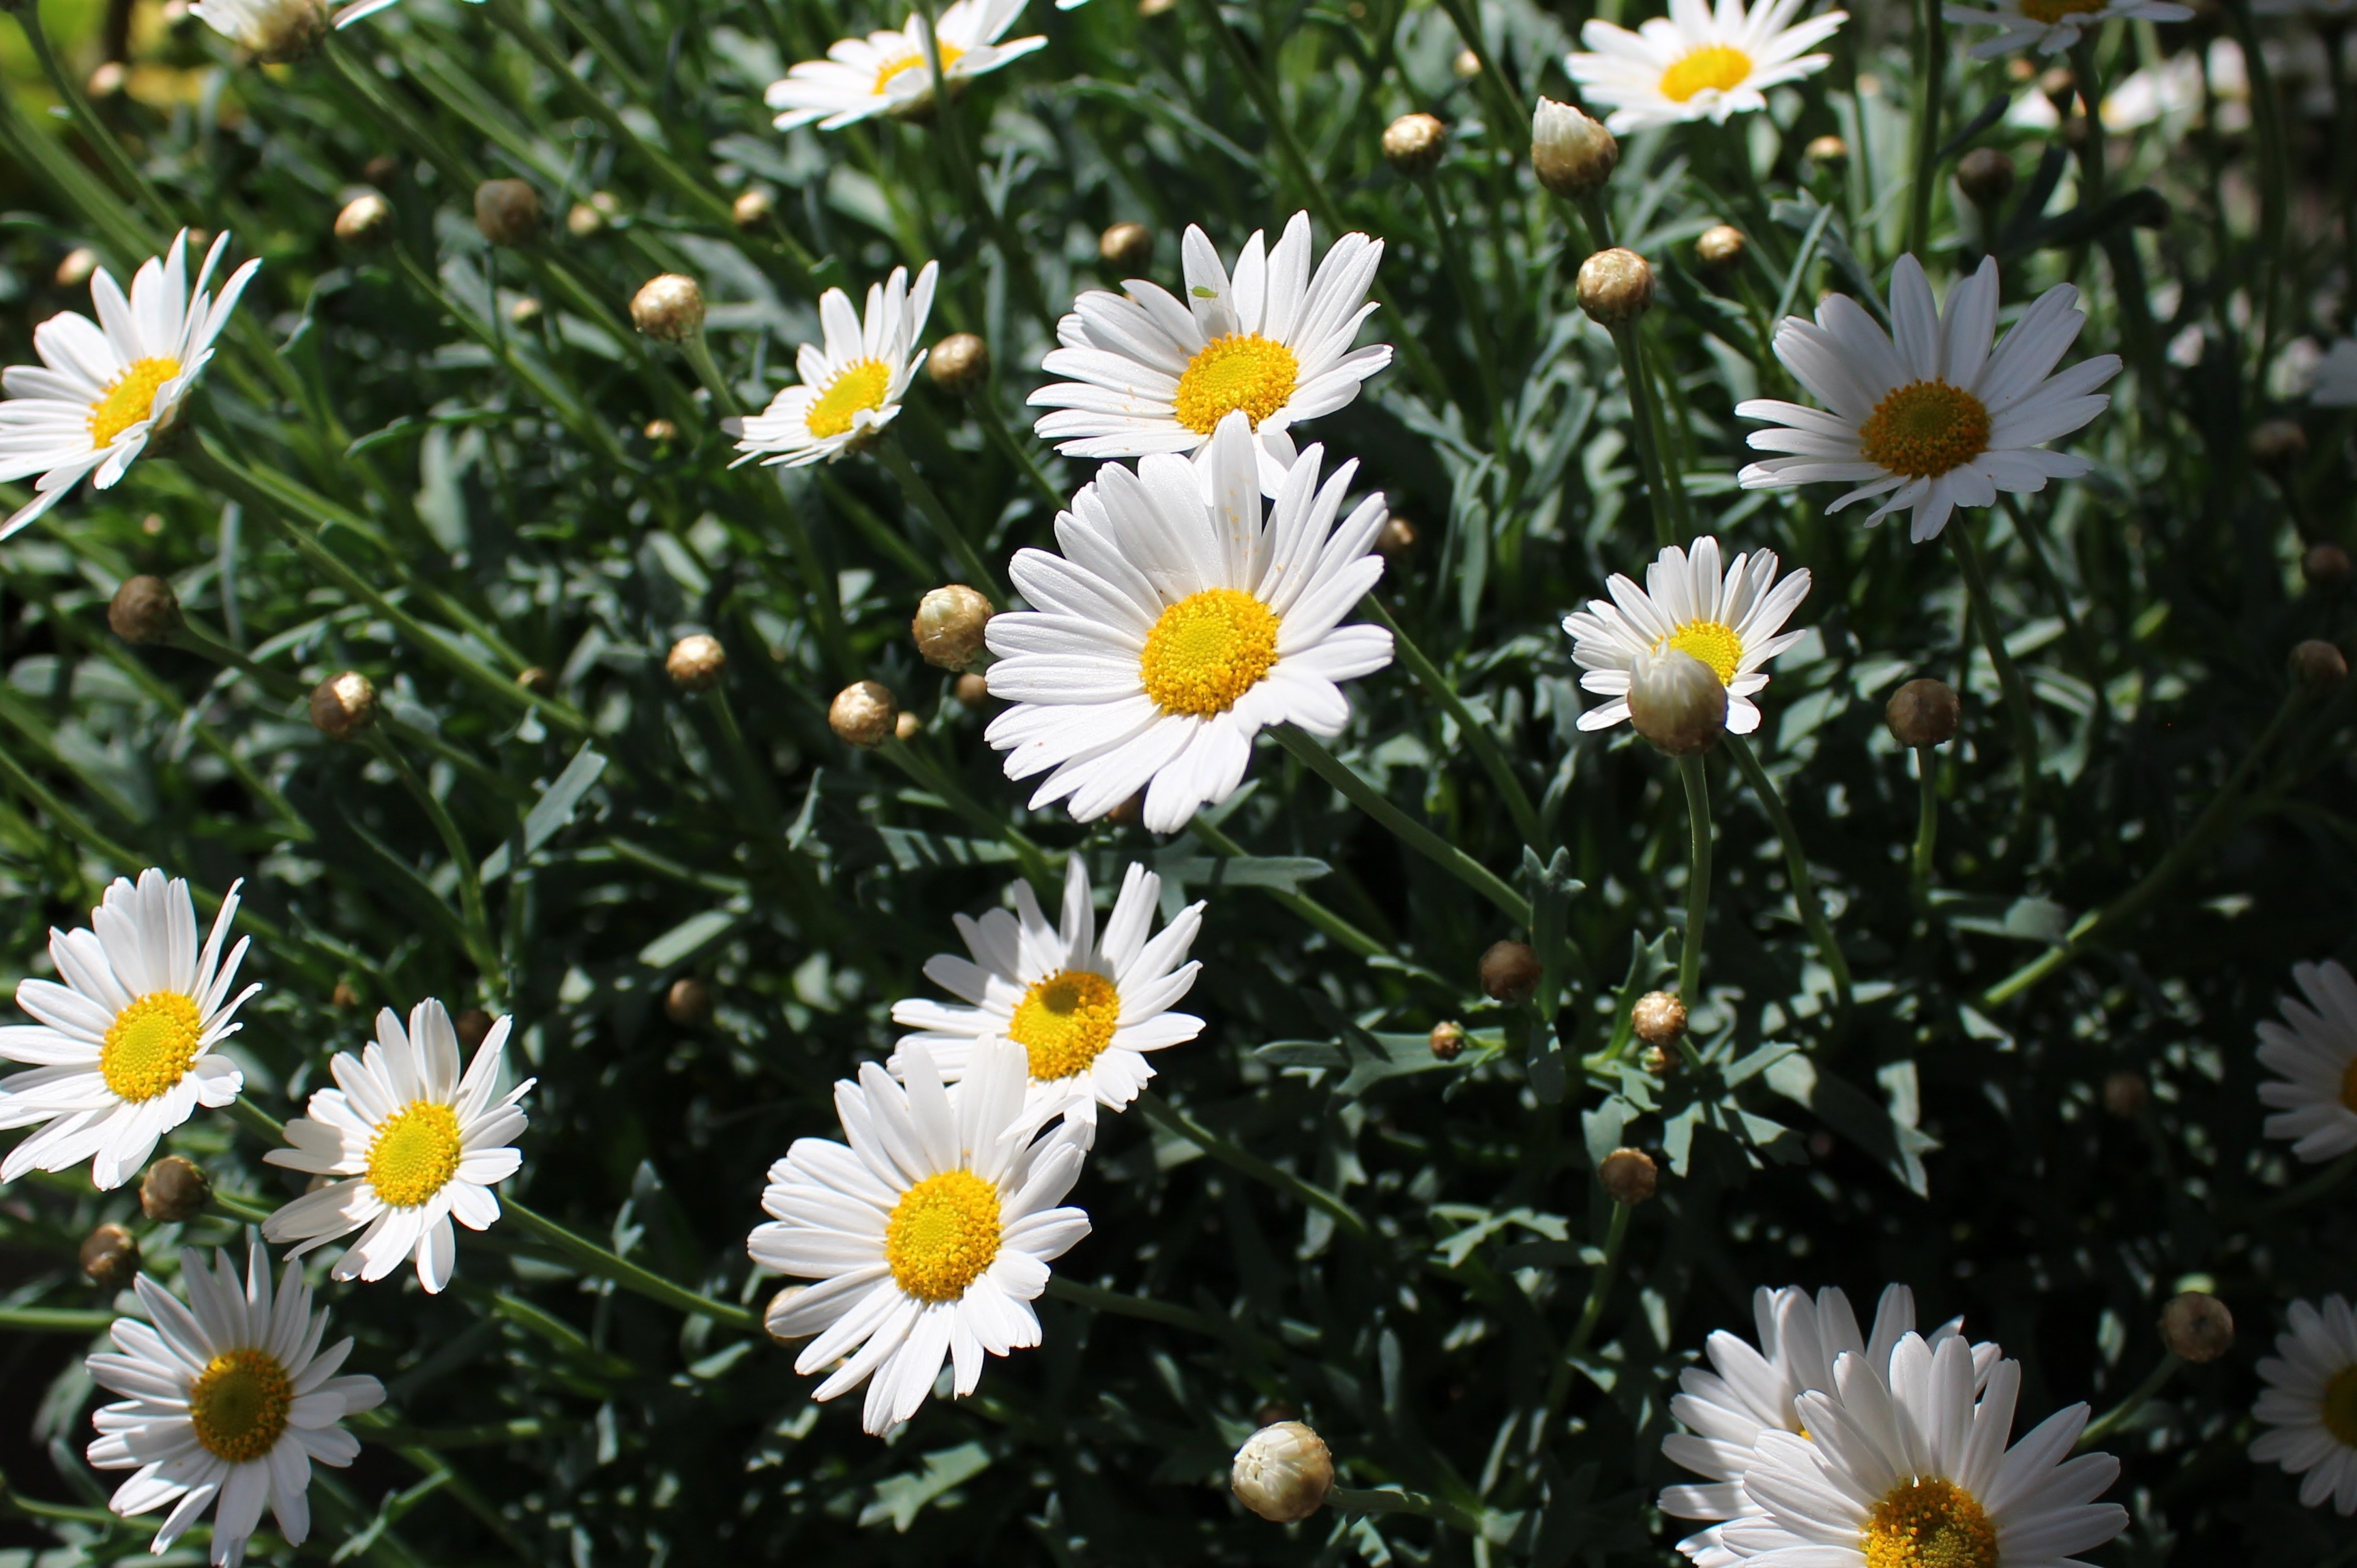
plant, meadow, flower, petal, daisy, herb, botany, flora, wildflower, flowers, aster, daisies, bud, spring flowers, blossomed, flowering plant, daisy family, oxeye daisy, land plant, chamaemelum nobile, marguerite daisy